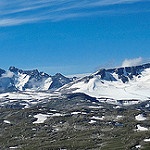
Label: mountain